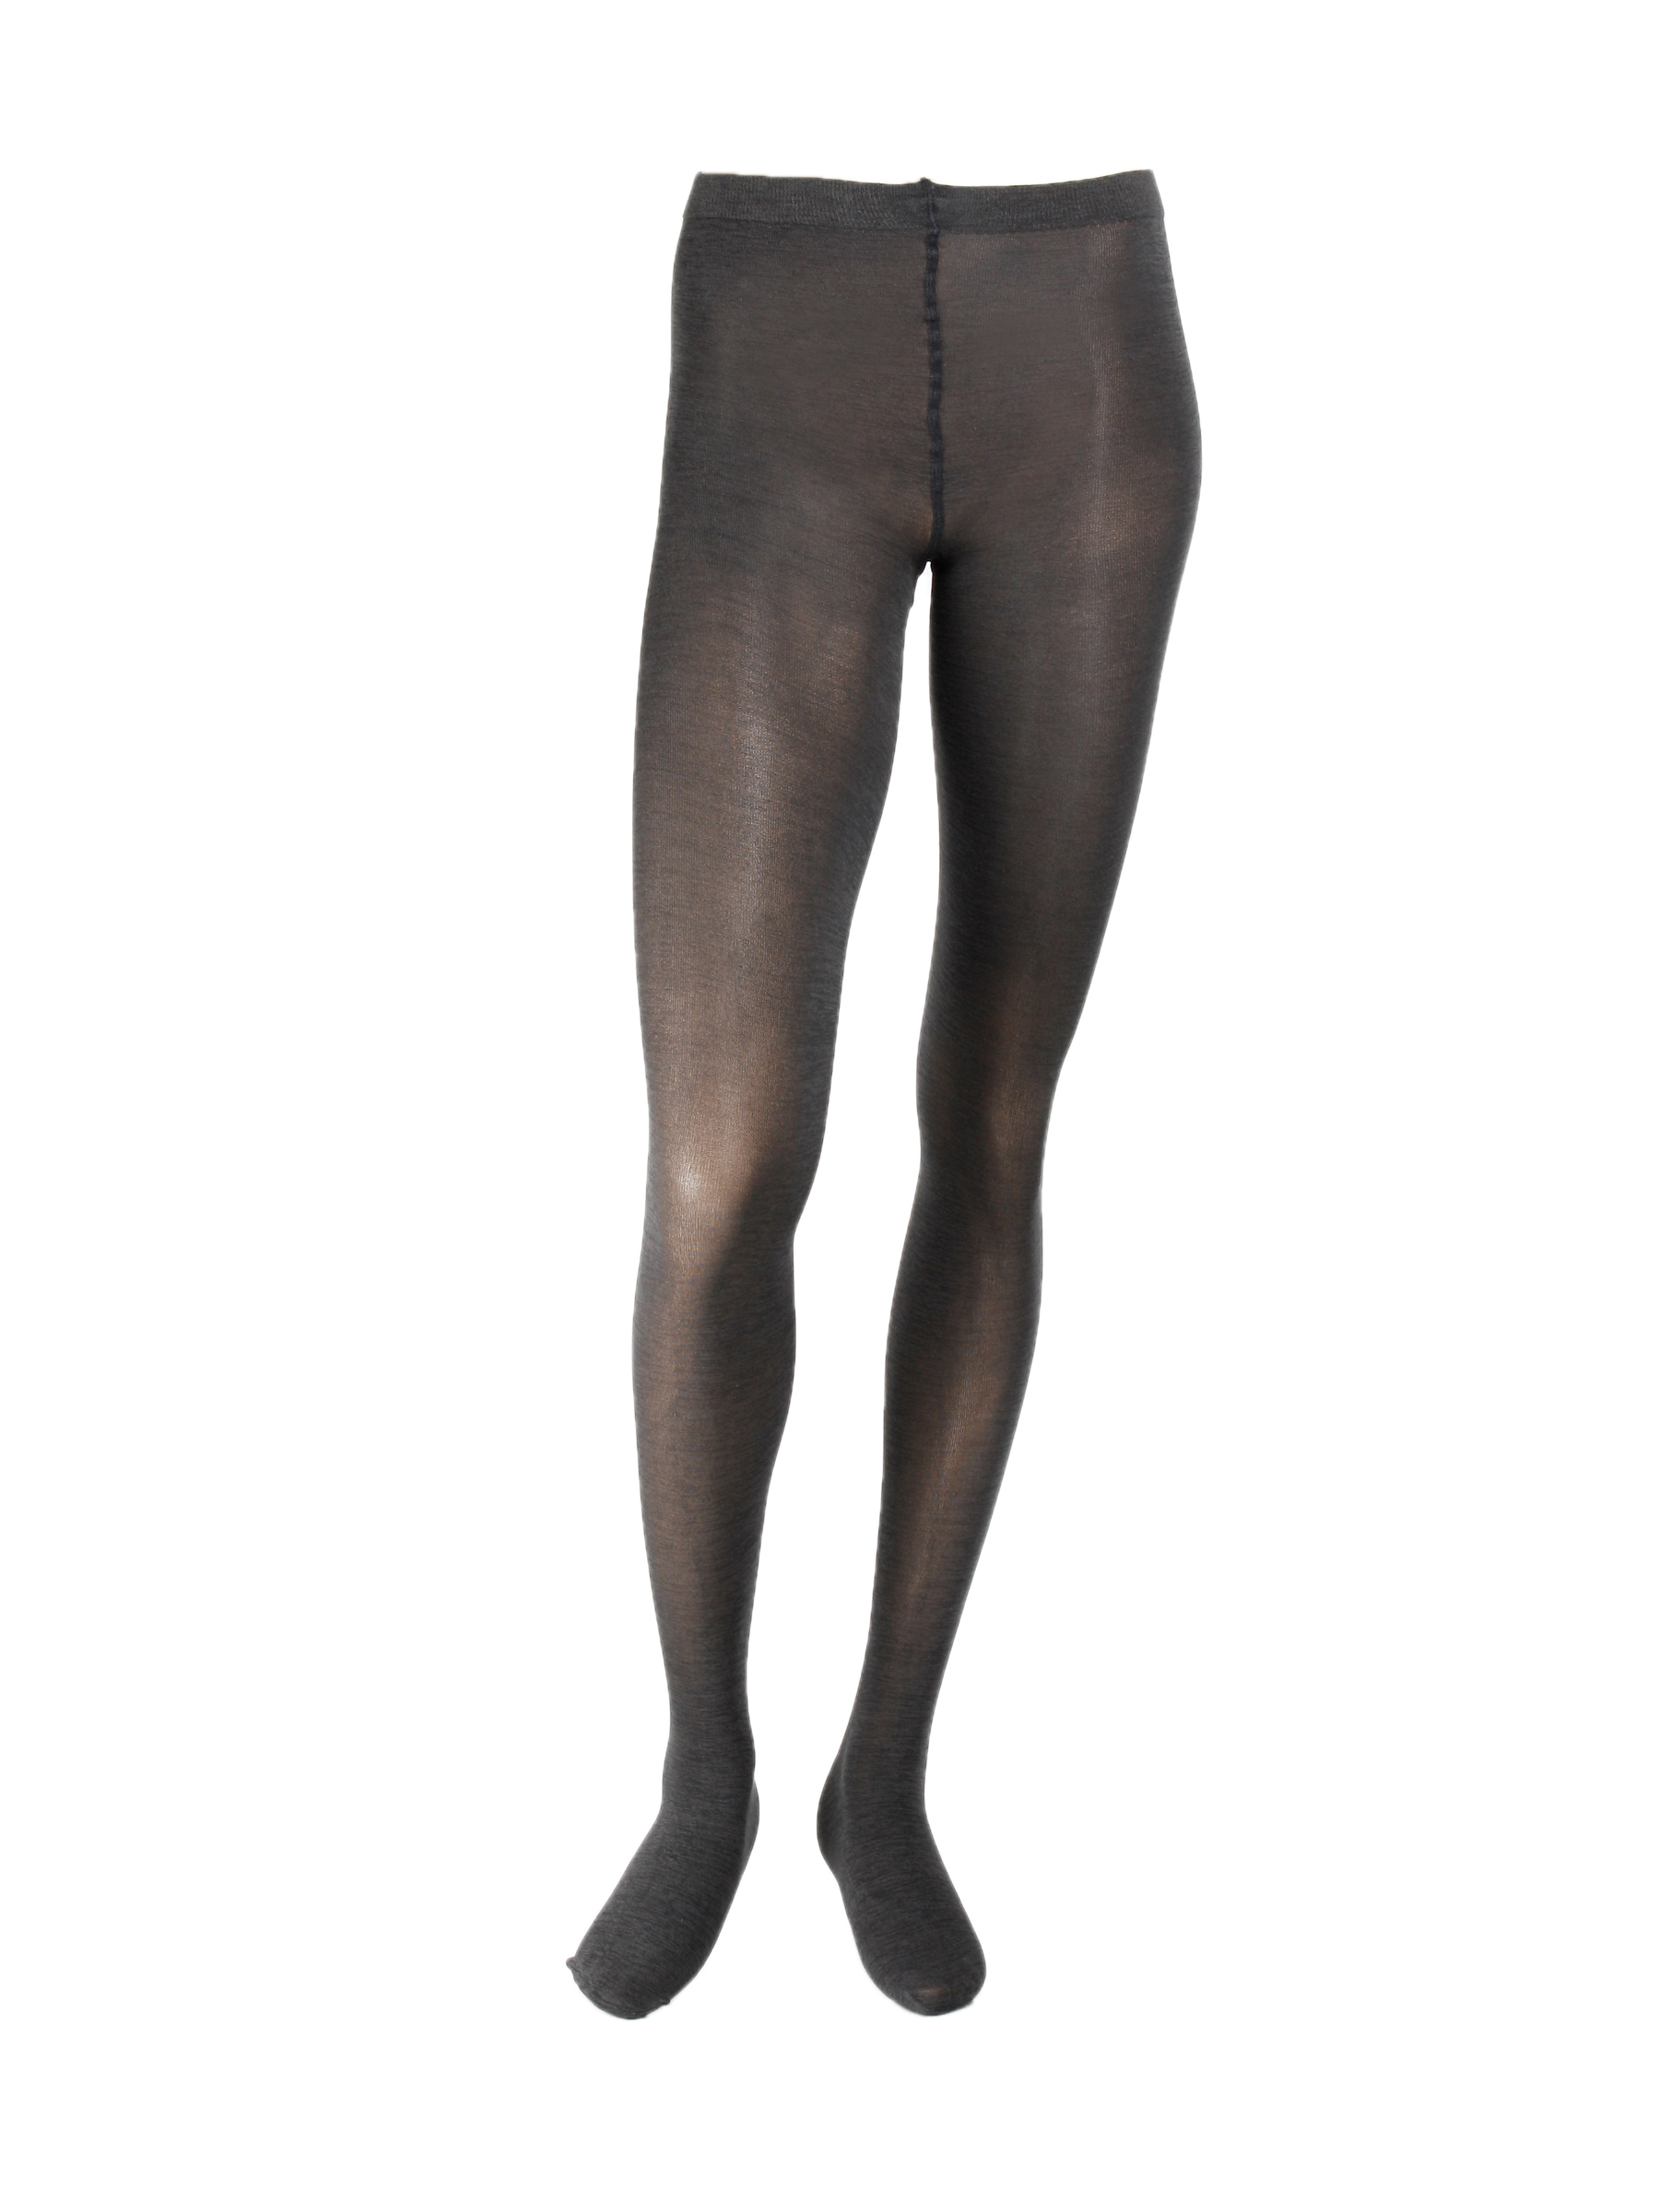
United Colors of Benetton Women Solid Grey Stockings
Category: Apparel / Bottomwear / Stockings
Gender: Women
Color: Grey
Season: Summer 2011
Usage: Casual